Hasselblad Foundation

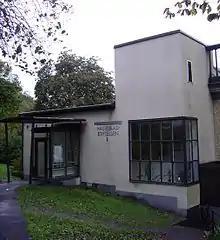
The Hasselblad Foundation, in Gothenburg

The Hasselblad Foundation was established in 1979 at the will of Victor Hasselblad, as a fully independent, not-for-profit foundation based at Götaplatsen in Gothenburg, Sweden. The main aim of the foundation is to promote research and academic teaching in the natural sciences and photography.